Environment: real
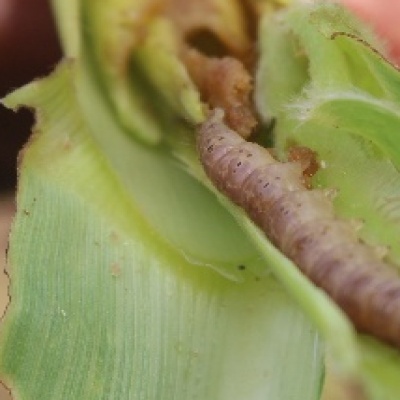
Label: fall_armyworm